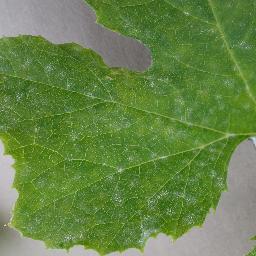
Label: Squash___Powdery_mildew